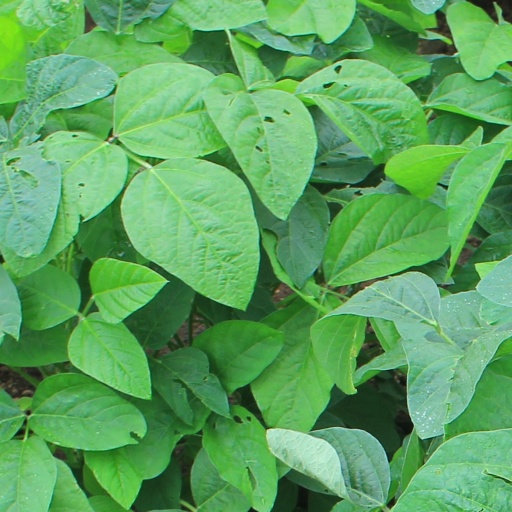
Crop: soybean